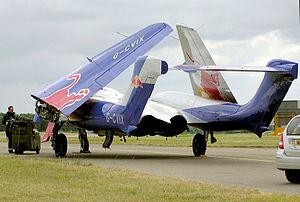
L'aile repliable est un type d'aile utilisé essentiellement sur les avions opérant à partir des porte-avions. Le gain de place permet d'une part d'en garer un plus grand nombre sur le pont et, d'autre part, facilite ou même seulement permet l'accès aux ascenseurs et aux hangars de dimensions réduites.